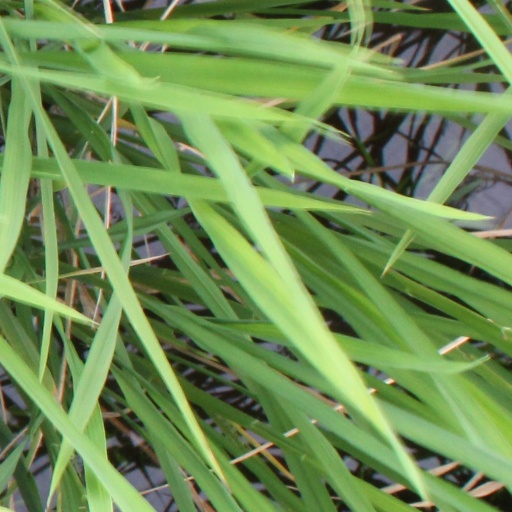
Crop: rice